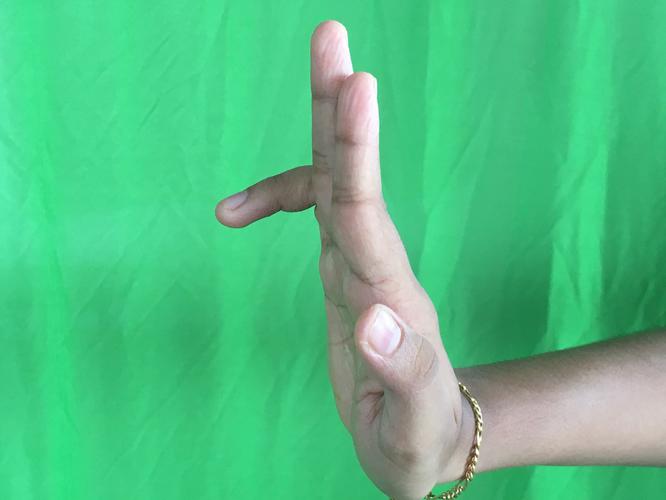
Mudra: Tripathaka
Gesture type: single_hand